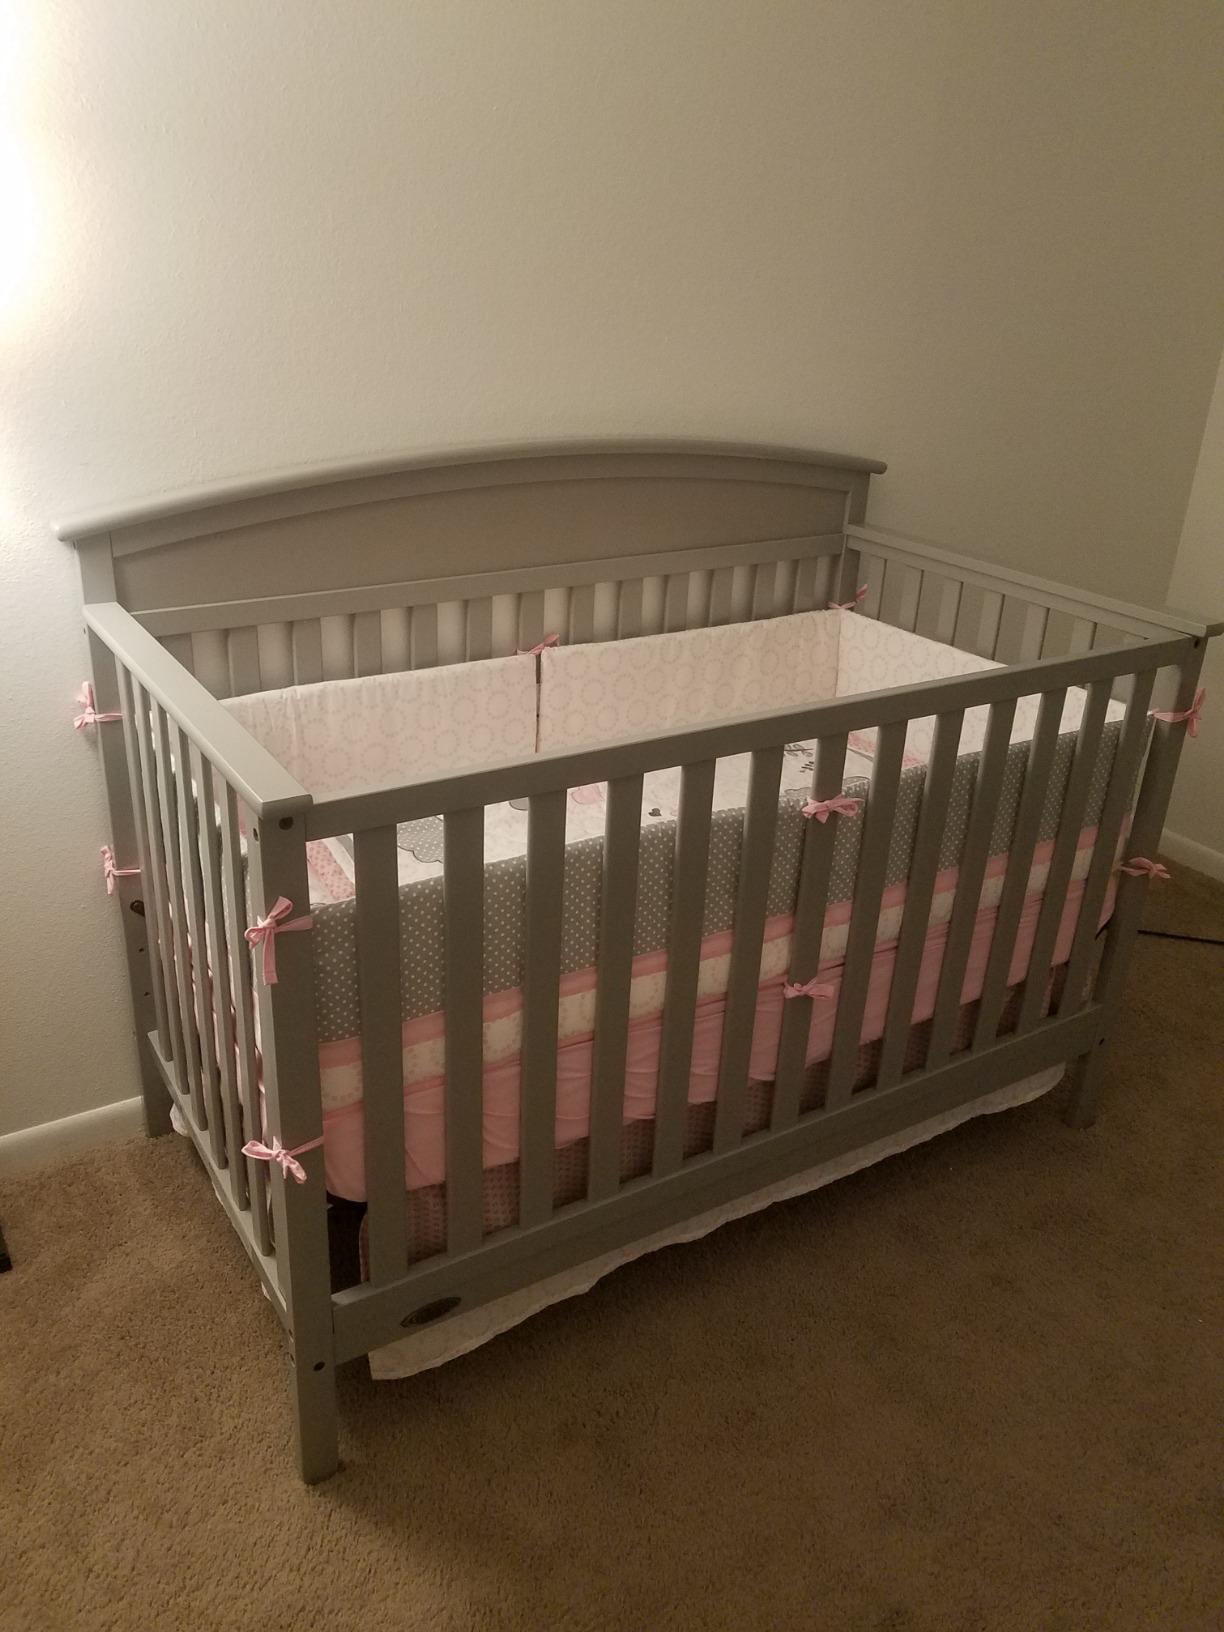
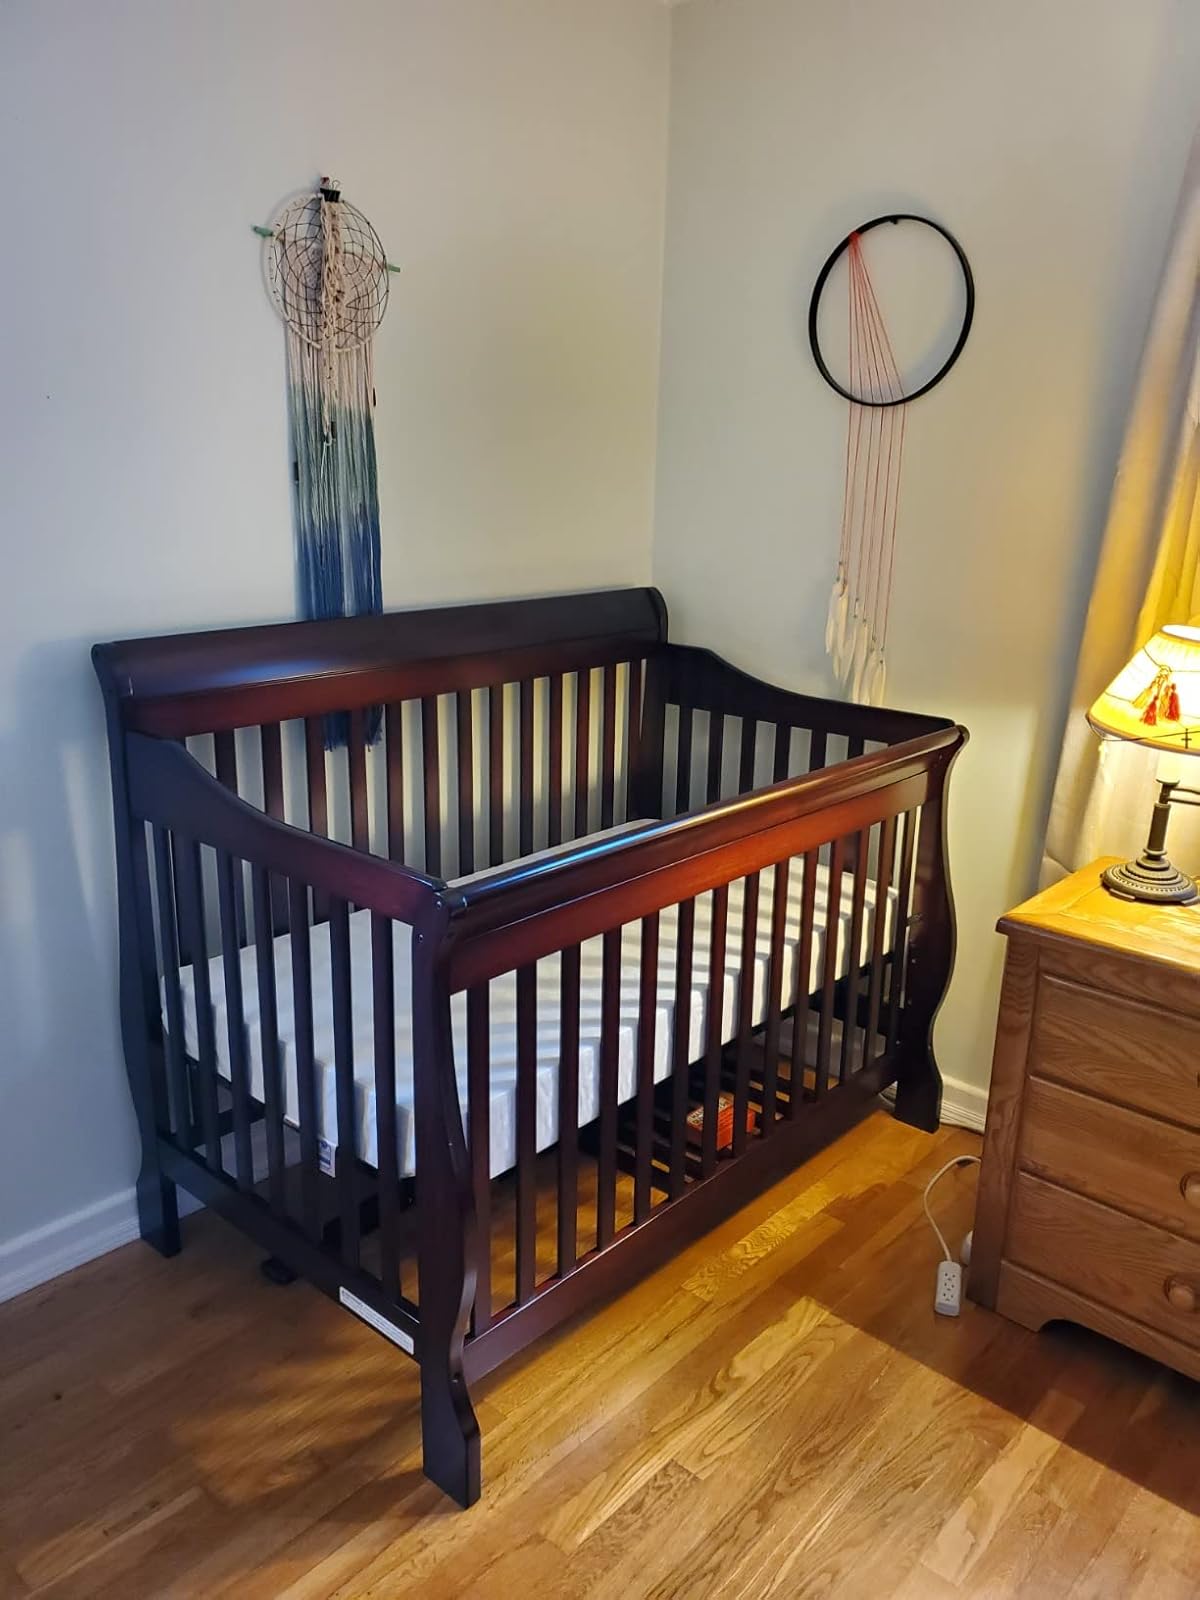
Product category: products_crib
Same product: no